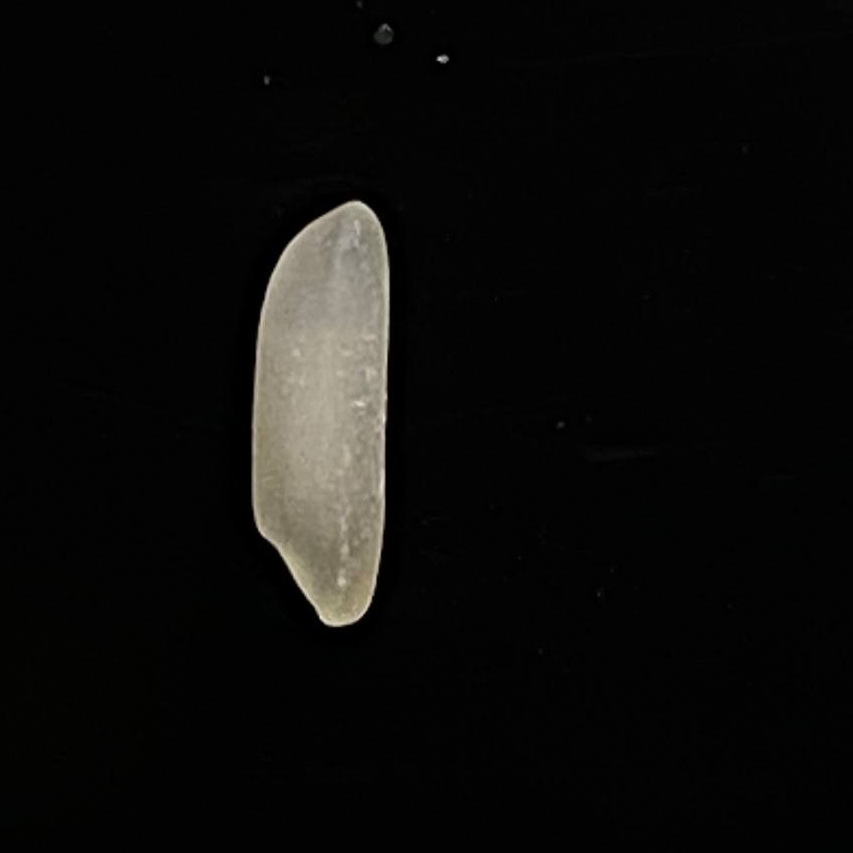
Rice variety: Shampakatari